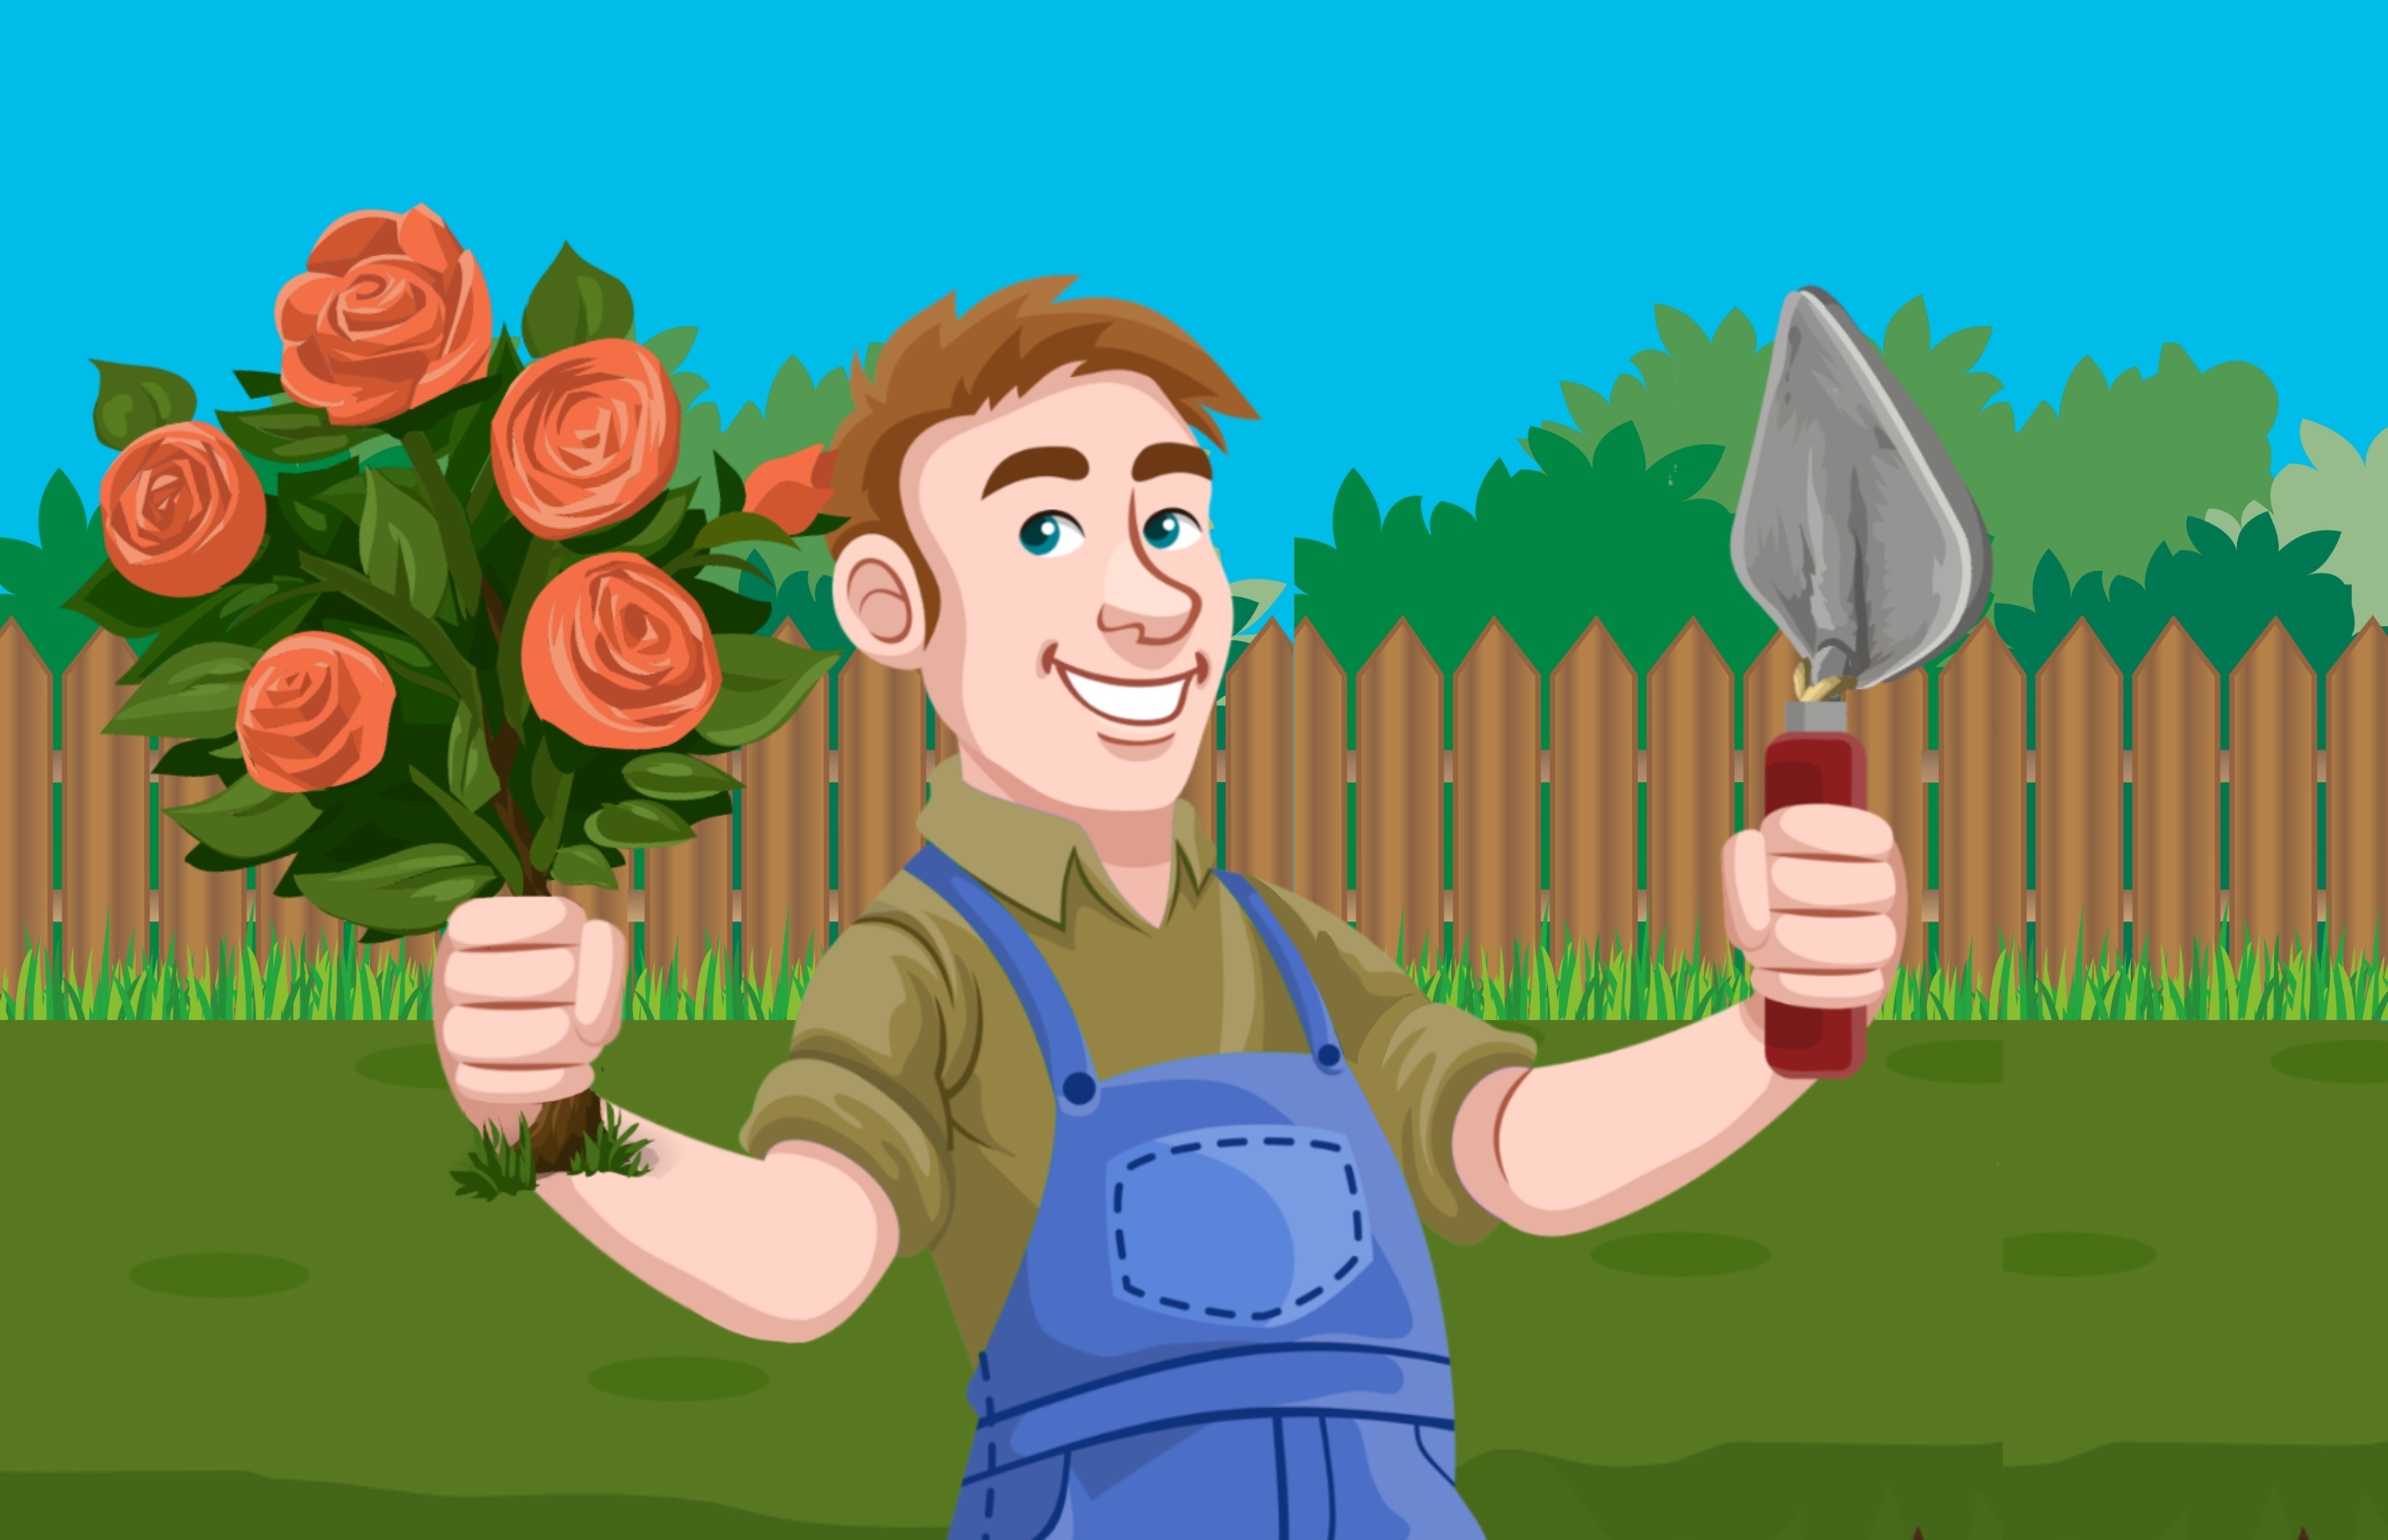
gardener, planting, flower, plant, man, tree, gardening, maintenance, happy, worker, professional, garden, character, nature, work, green, florist, tool, job, care, uniform, agriculture, yard, farm, cartoon, illustration, Animated cartoon, art, finger, animation, fictional character